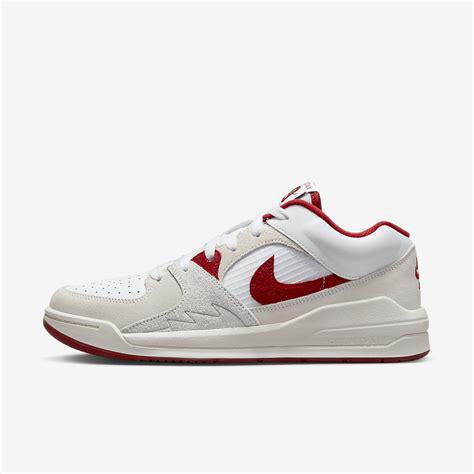
Brand: Jordan
Model: Stadium 90